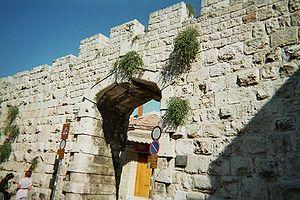
Vieille ville de Jérusalem - La Porte Neuve, à l’angle nord-ouest. Percée en 1889, elle donne accès au quartier chrétien. Sur le mur poussent là aussi des touffes épineuses de câpriers, comme sur presque tous les murs alentour…
La Nouvelle Porte ; New Gate est la plus récente ouverture pratiquée dans les fortifications de la vieille ville de Jérusalem.